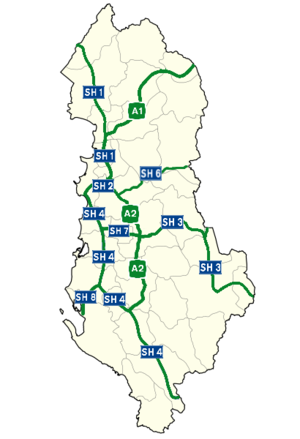
Le transport en Albanie repose sur un réseau routier et ferroviaire, ainsi que des ports et aéroports. Victime d'une préoccupation minime durant l'époque communiste, le secteur des transports, notamment des infrastructures routières a bénéficié d'un fort investissement au cours des années 2000, permettant de rattraper une partie du retard.